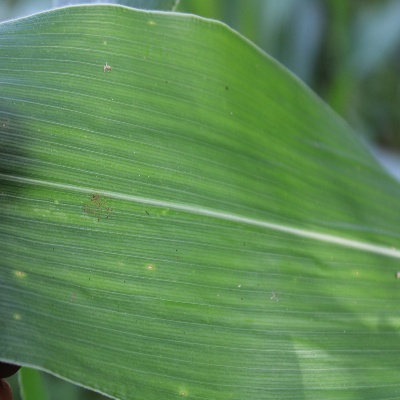
Crop: Maize
Condition: leaf spot